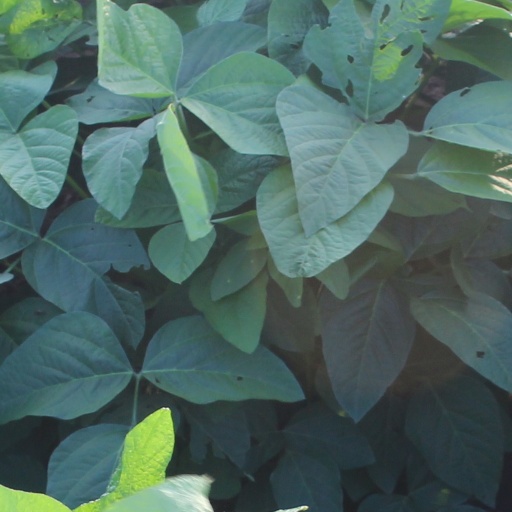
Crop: soybean